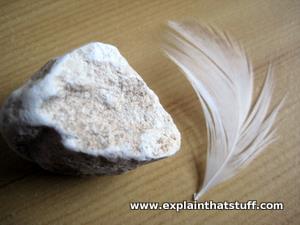
Adjective: heavier
Antonym: lighter